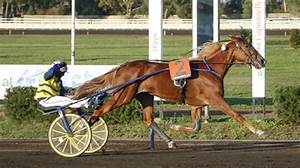
Label: cavallo